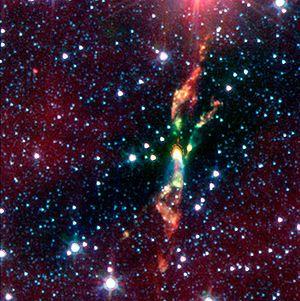
BHR 71 est un système binaire protostellaire constitué de deux jeunes étoiles nommées IRS 1 et IRS 2.